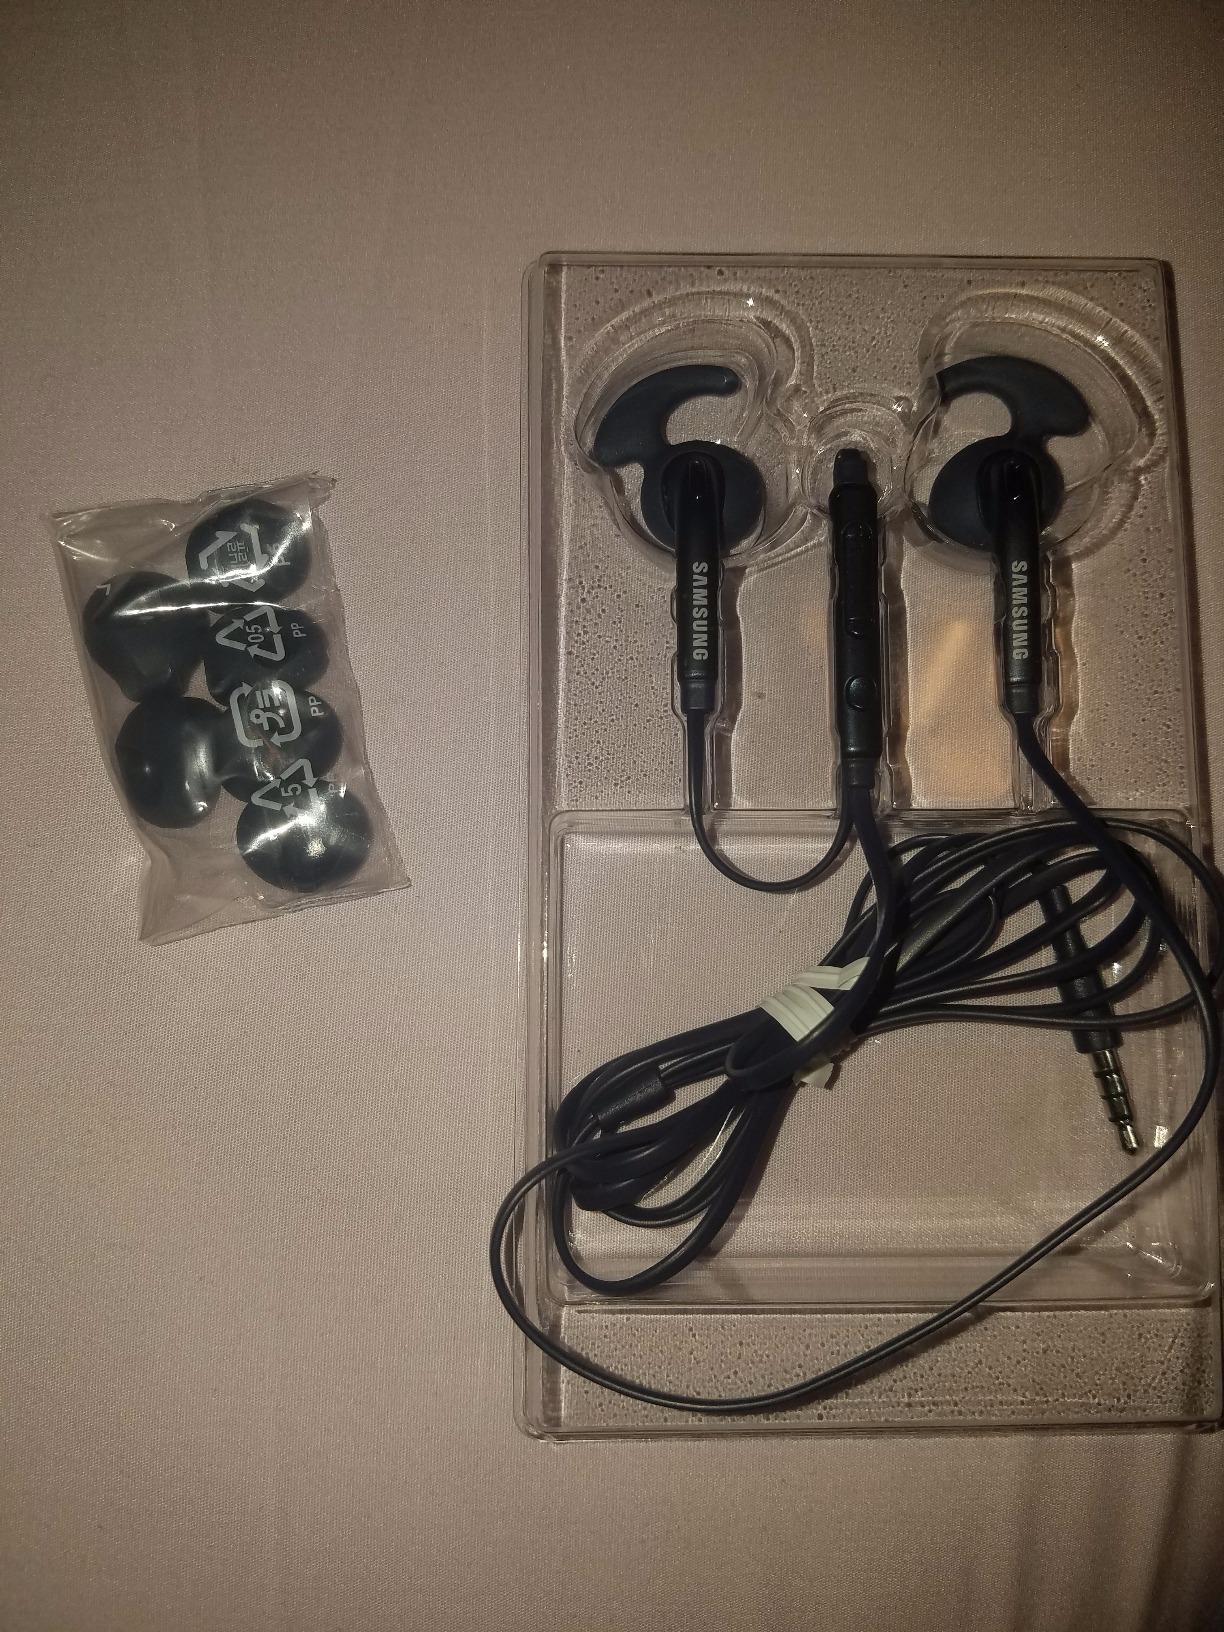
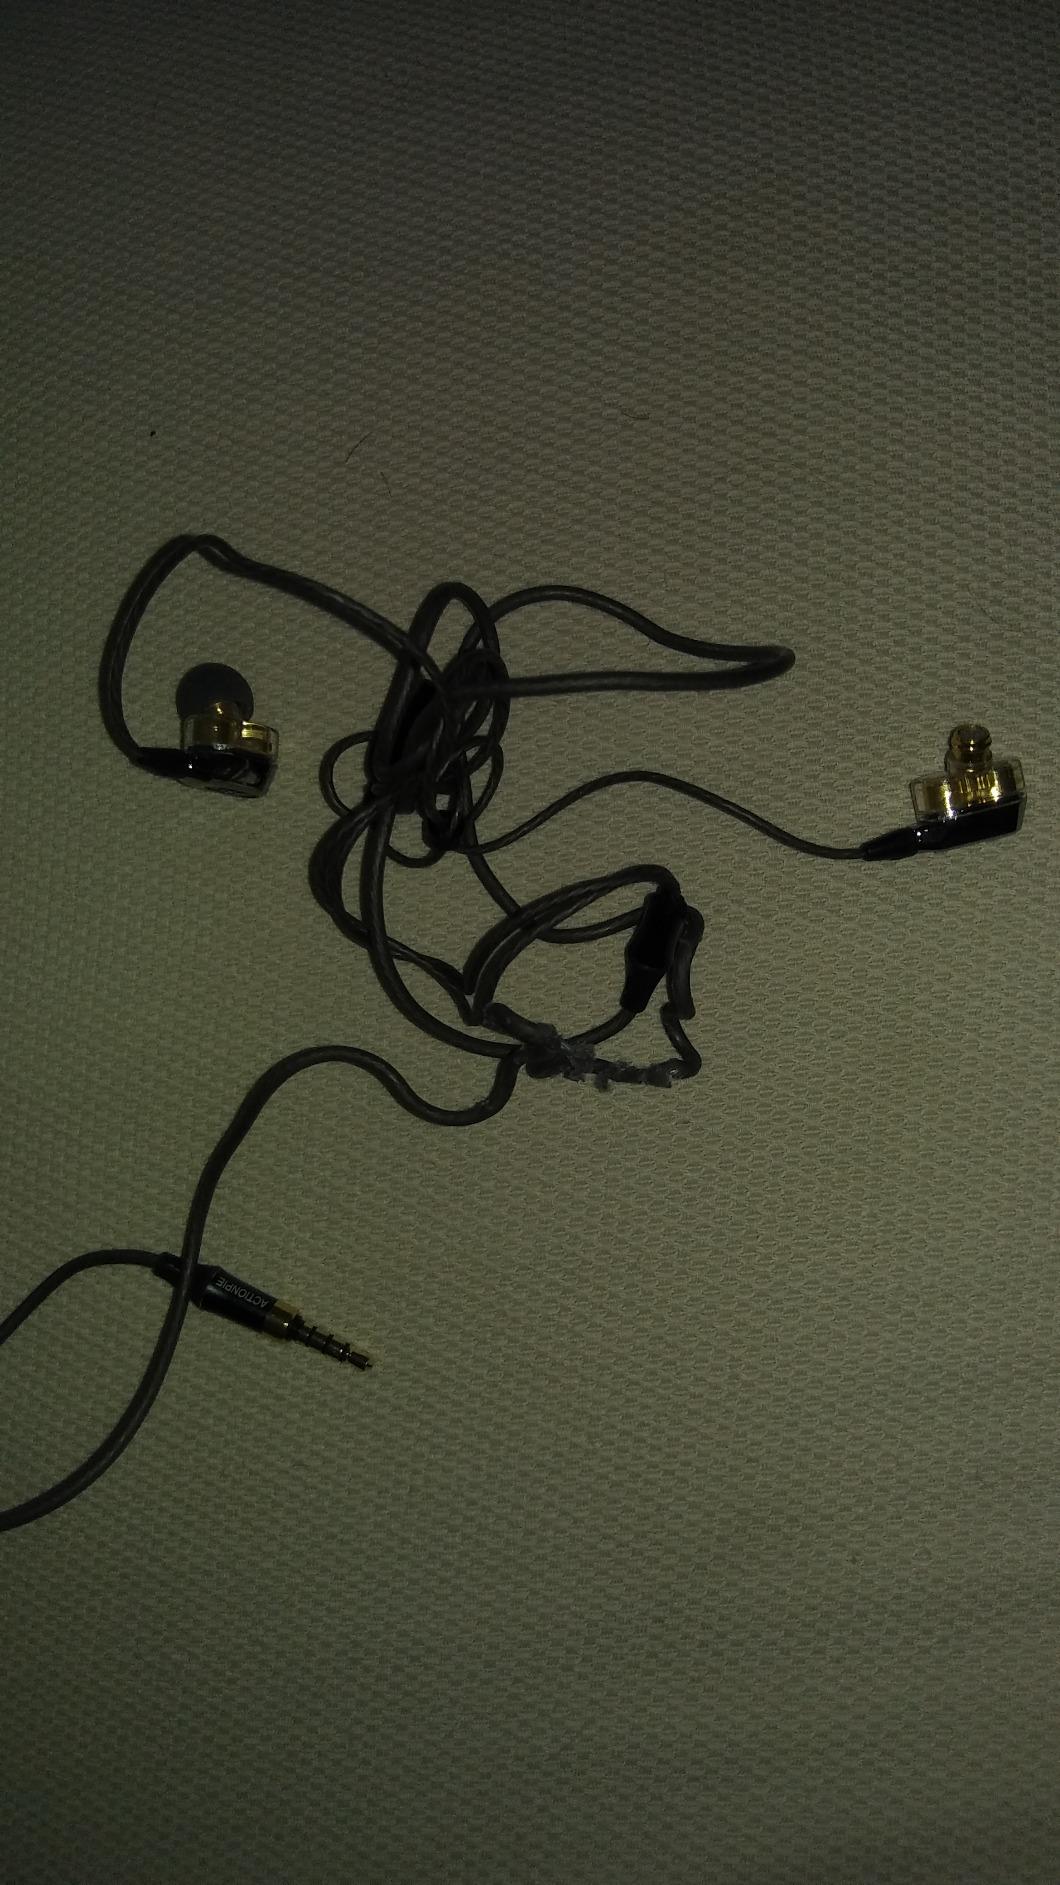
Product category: headphones
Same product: no